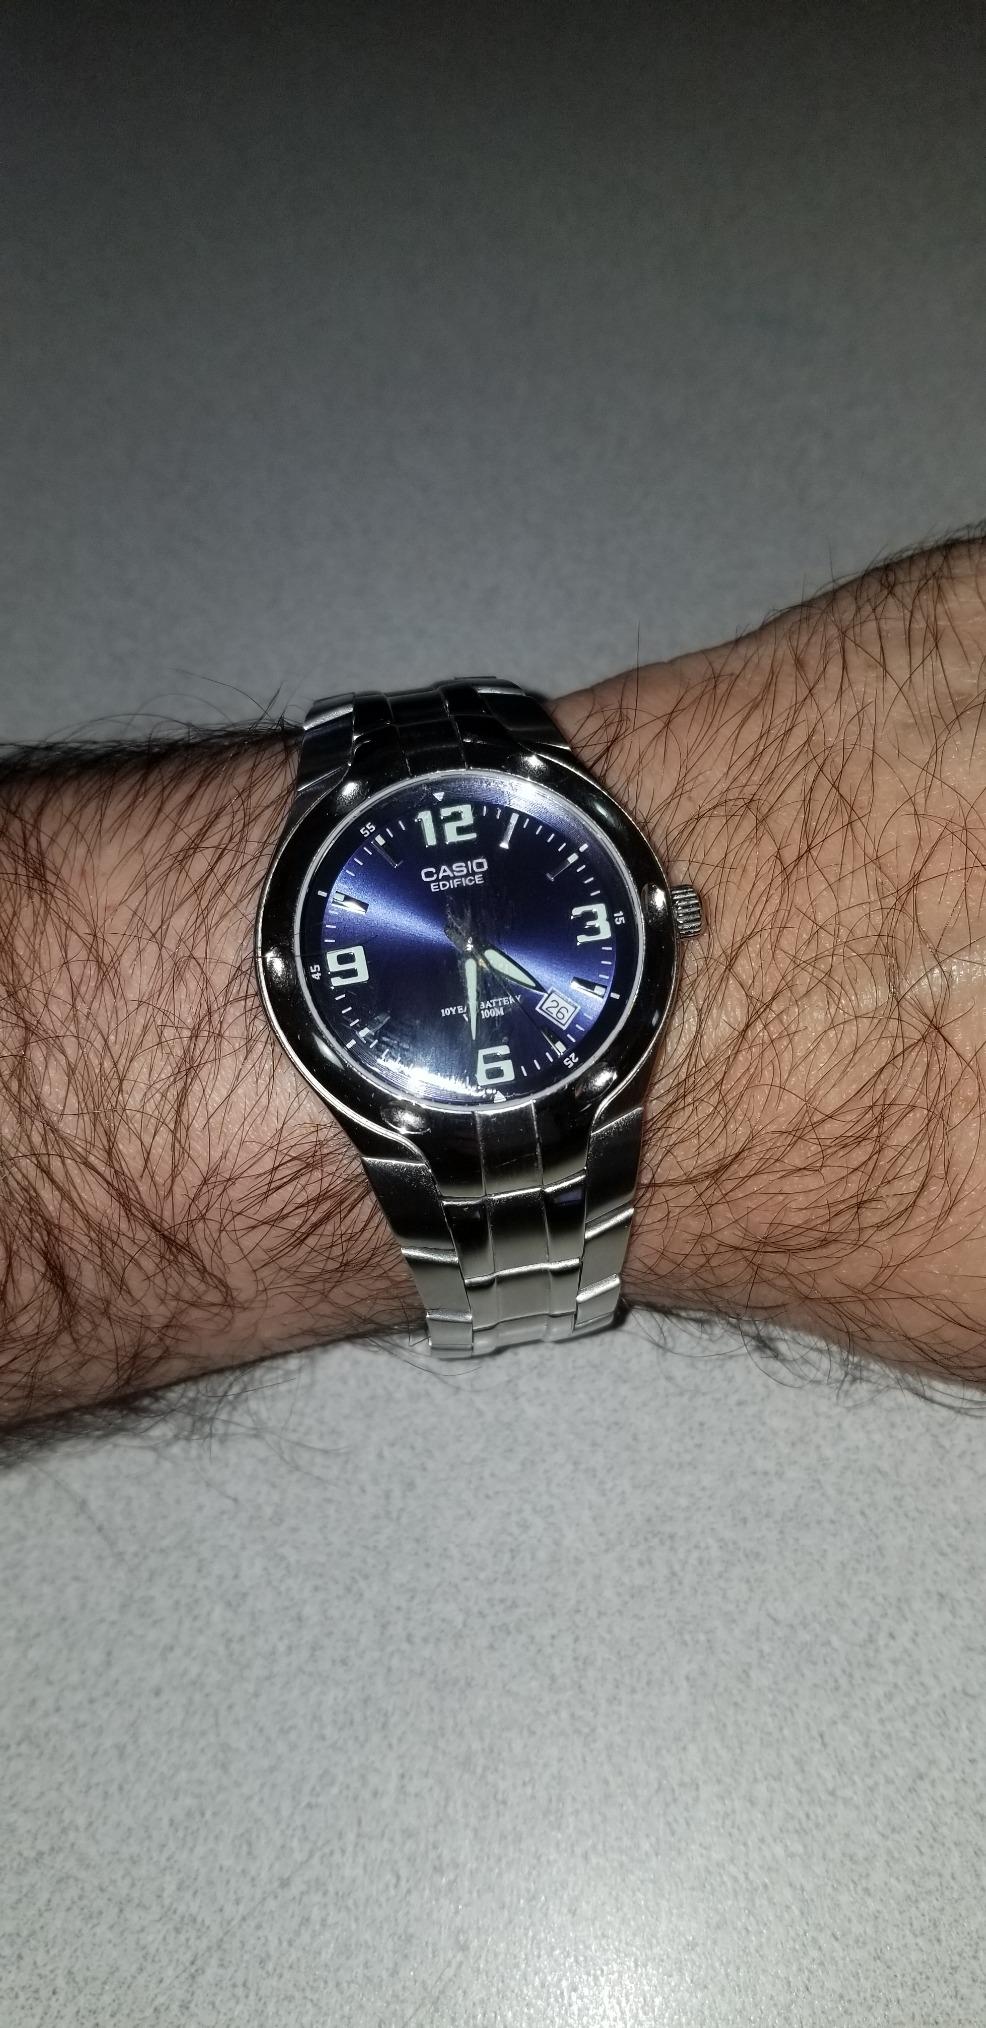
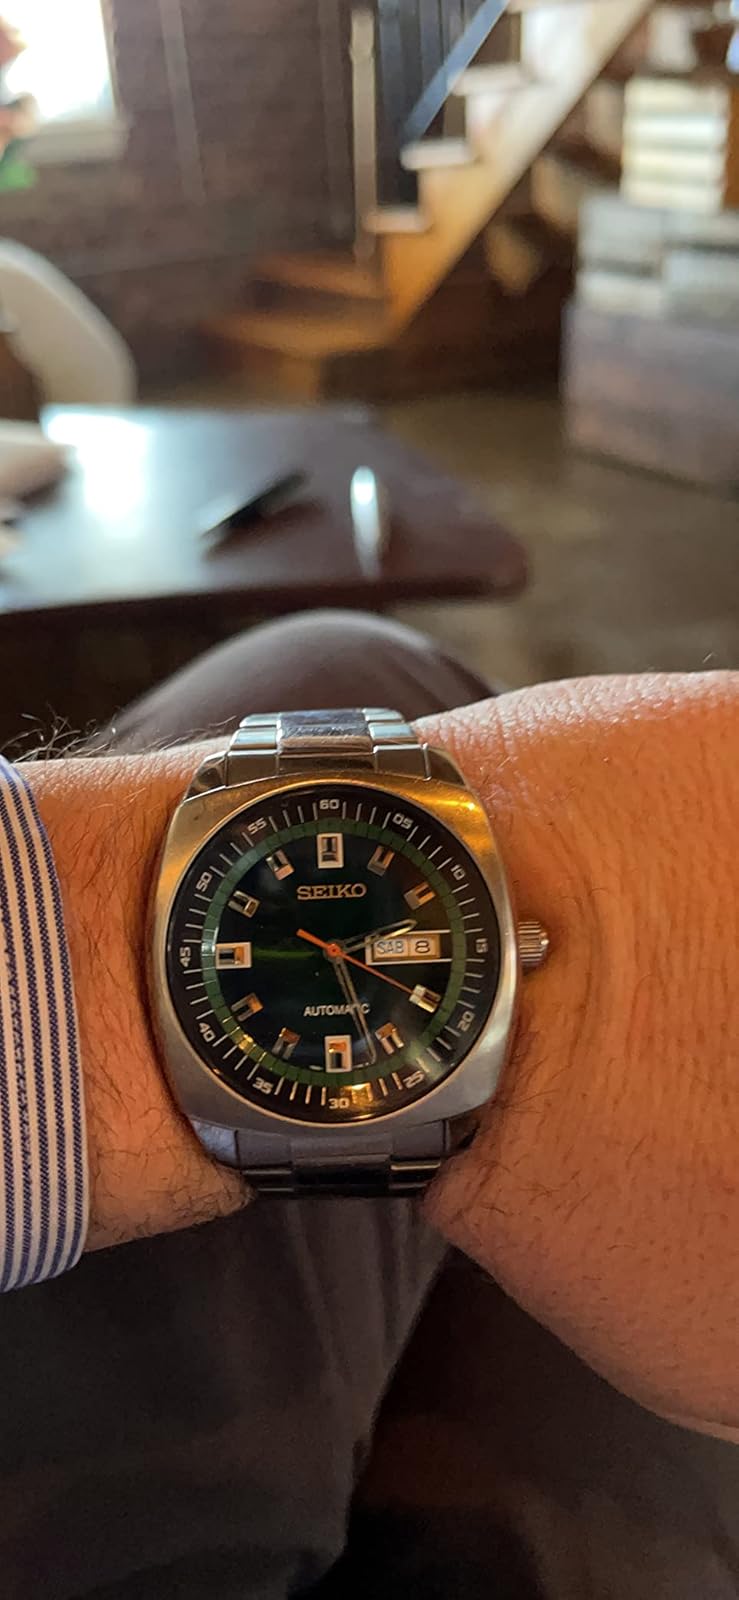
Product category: accessories_watch
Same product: no